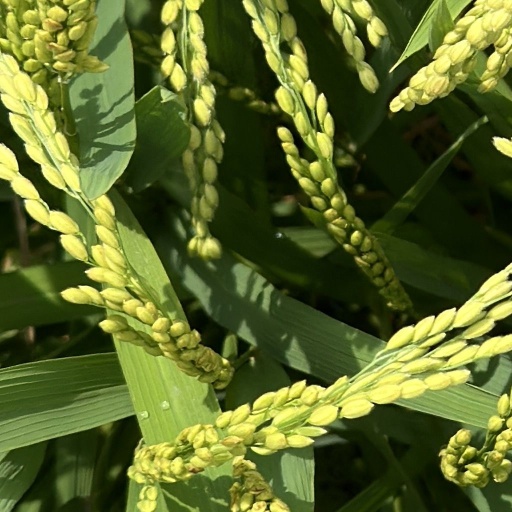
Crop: rice